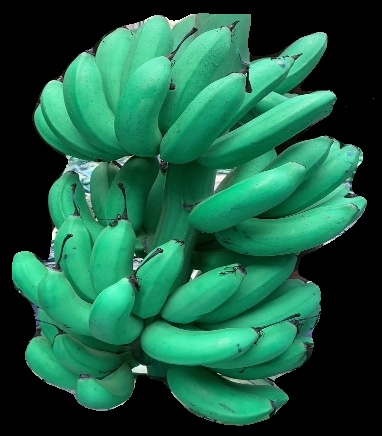
Variety: rasbale
Grade: grade1